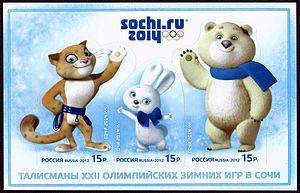
La mascotte olympique est une mascotte, un personnage imaginaire symbolisant l'esprit des Jeux olympiques modernes. Depuis les Jeux d'hiver de 1968, chaque édition des Jeux possède une mascotte officielle. Les Jeux paralympiques disposent aussi d'une mascotte.
Les Jeux olympiques d'hiver de 2014, officiellement appelés les XXIIᵉˢ Jeux olympiques d'hiver, et 22-е зимние Олимпийские игры en russe, sont célébrés du 7 au 23 février 2014 à Sotchi, ville russe bordée par la mer Noire à proximité du massif du Caucase. L'élection de Sotchi a eu lieu le 4 juillet 2007, lors de la 119ᵉ Session du CIO à Ciudad de Guatemala au Guatemala. Sotchi a battu les villes de Salzbourg en Autriche et PyeongChang en Corée du Sud.